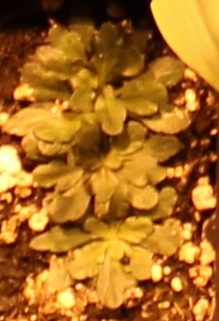
Label: Horseweed